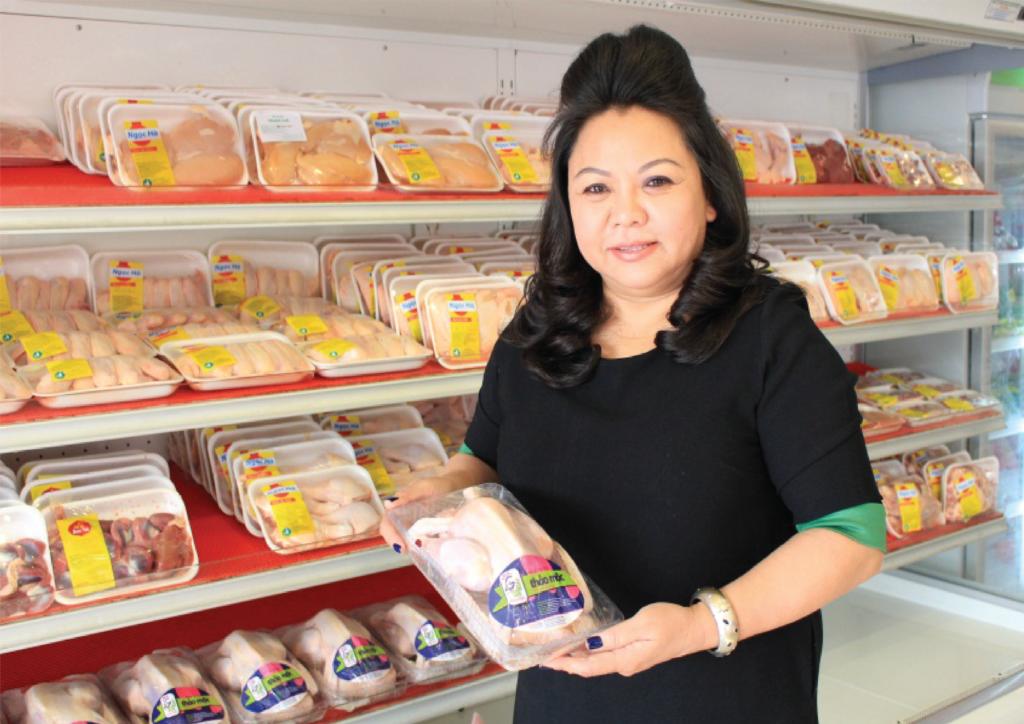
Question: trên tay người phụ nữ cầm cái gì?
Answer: cầm con gà